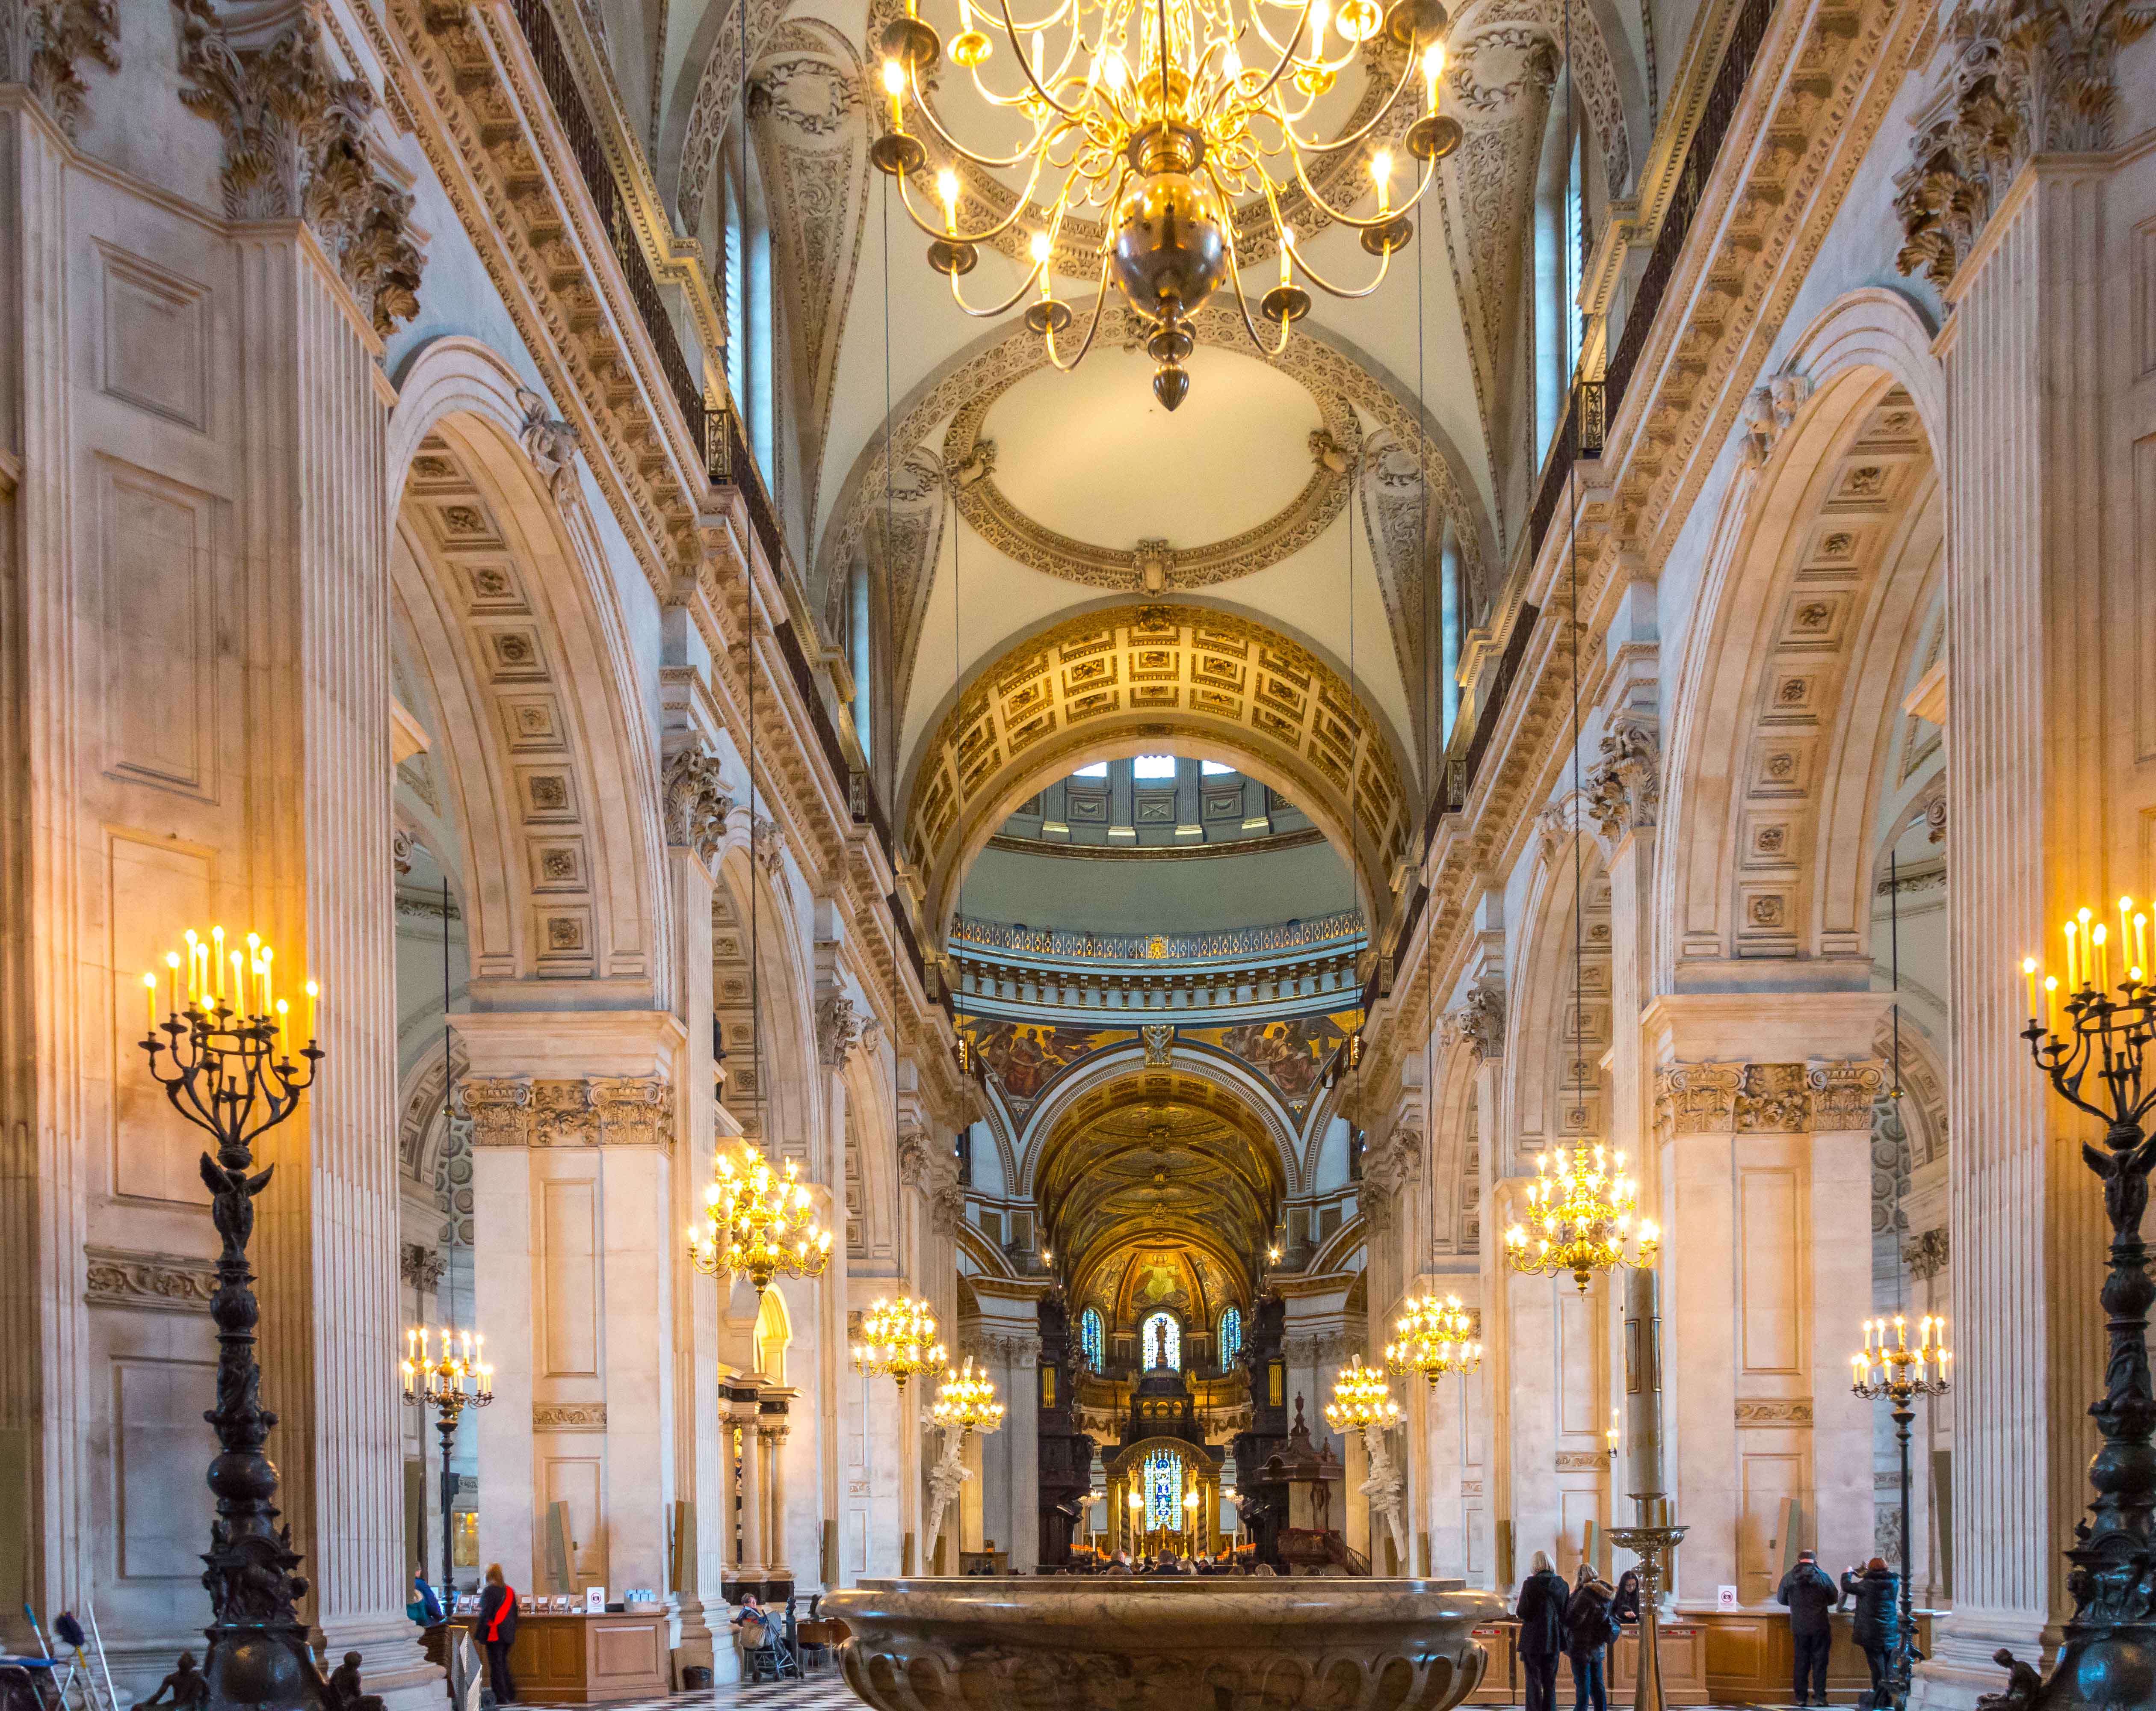
glass, building, palace, church, cathedral, chapel, nikon, place of worship, london, synagogue, st, nave, vaulting, basilica, dome, pauls, baroque, stpauls, wren, sirchristopherwren